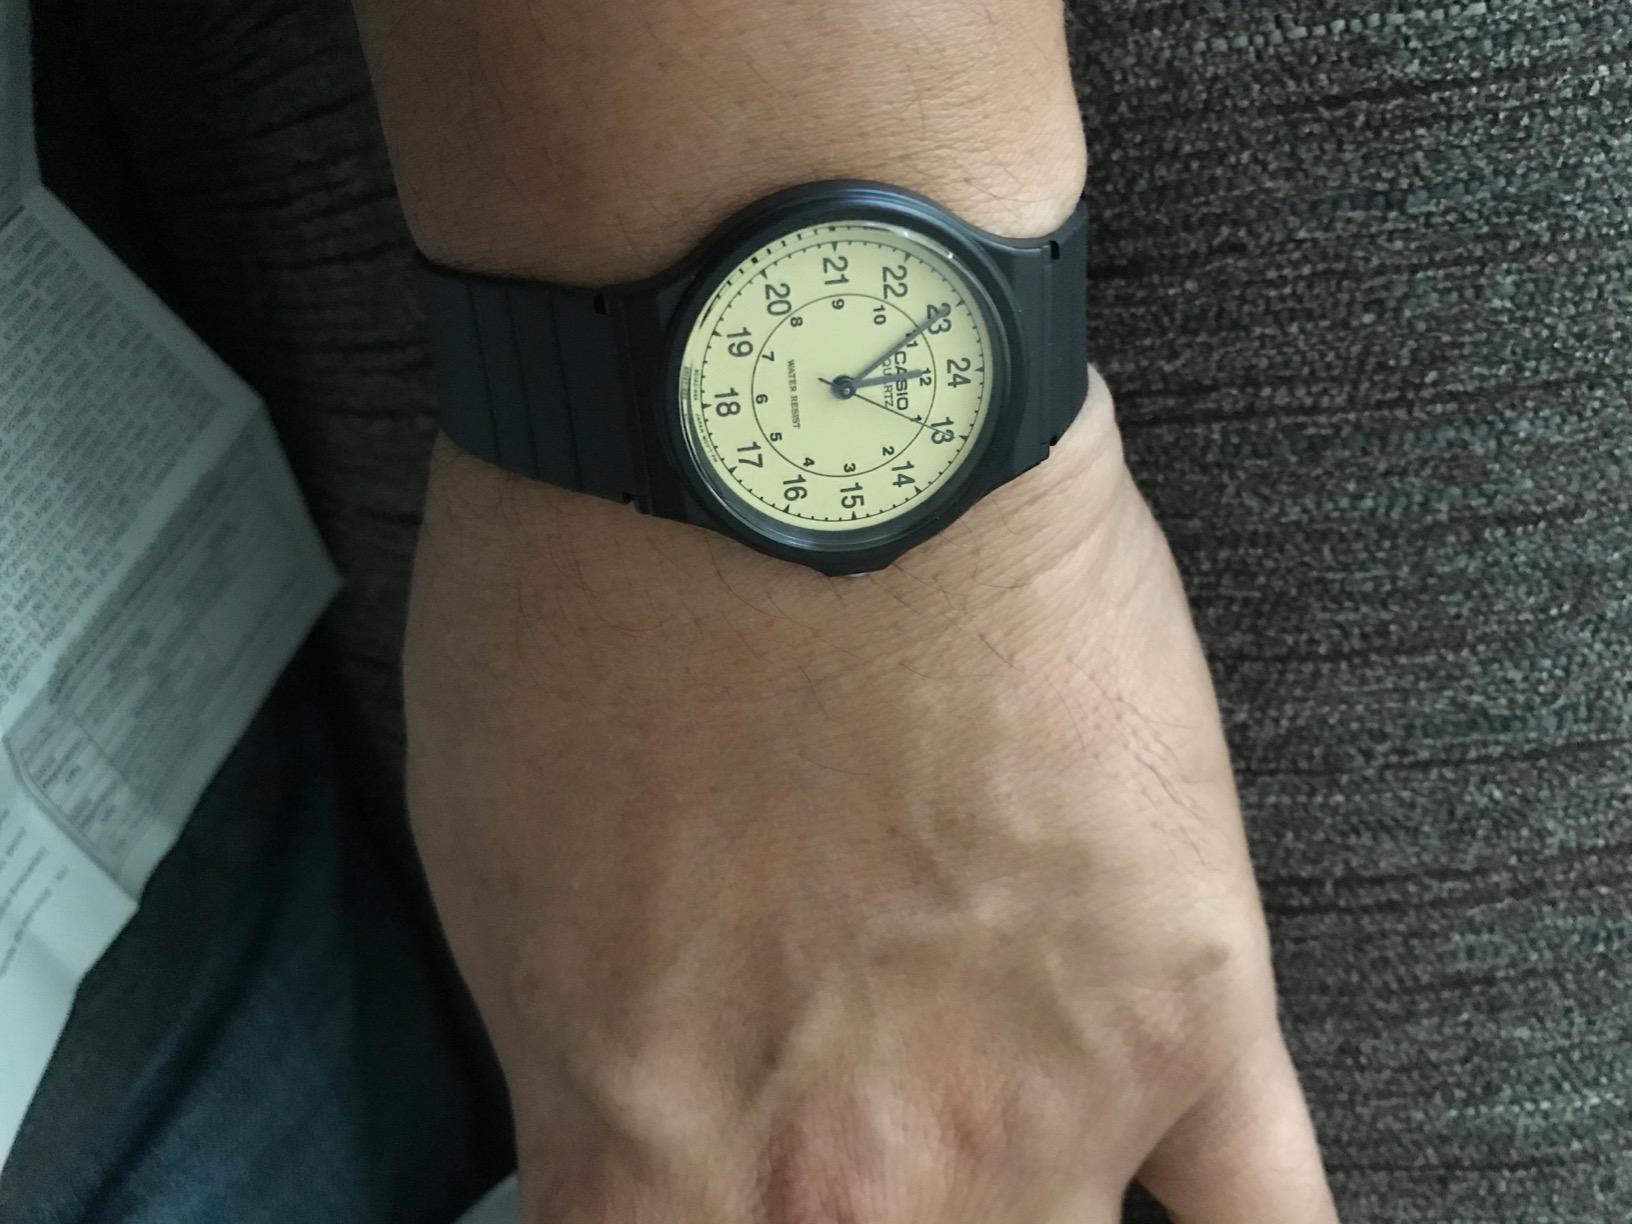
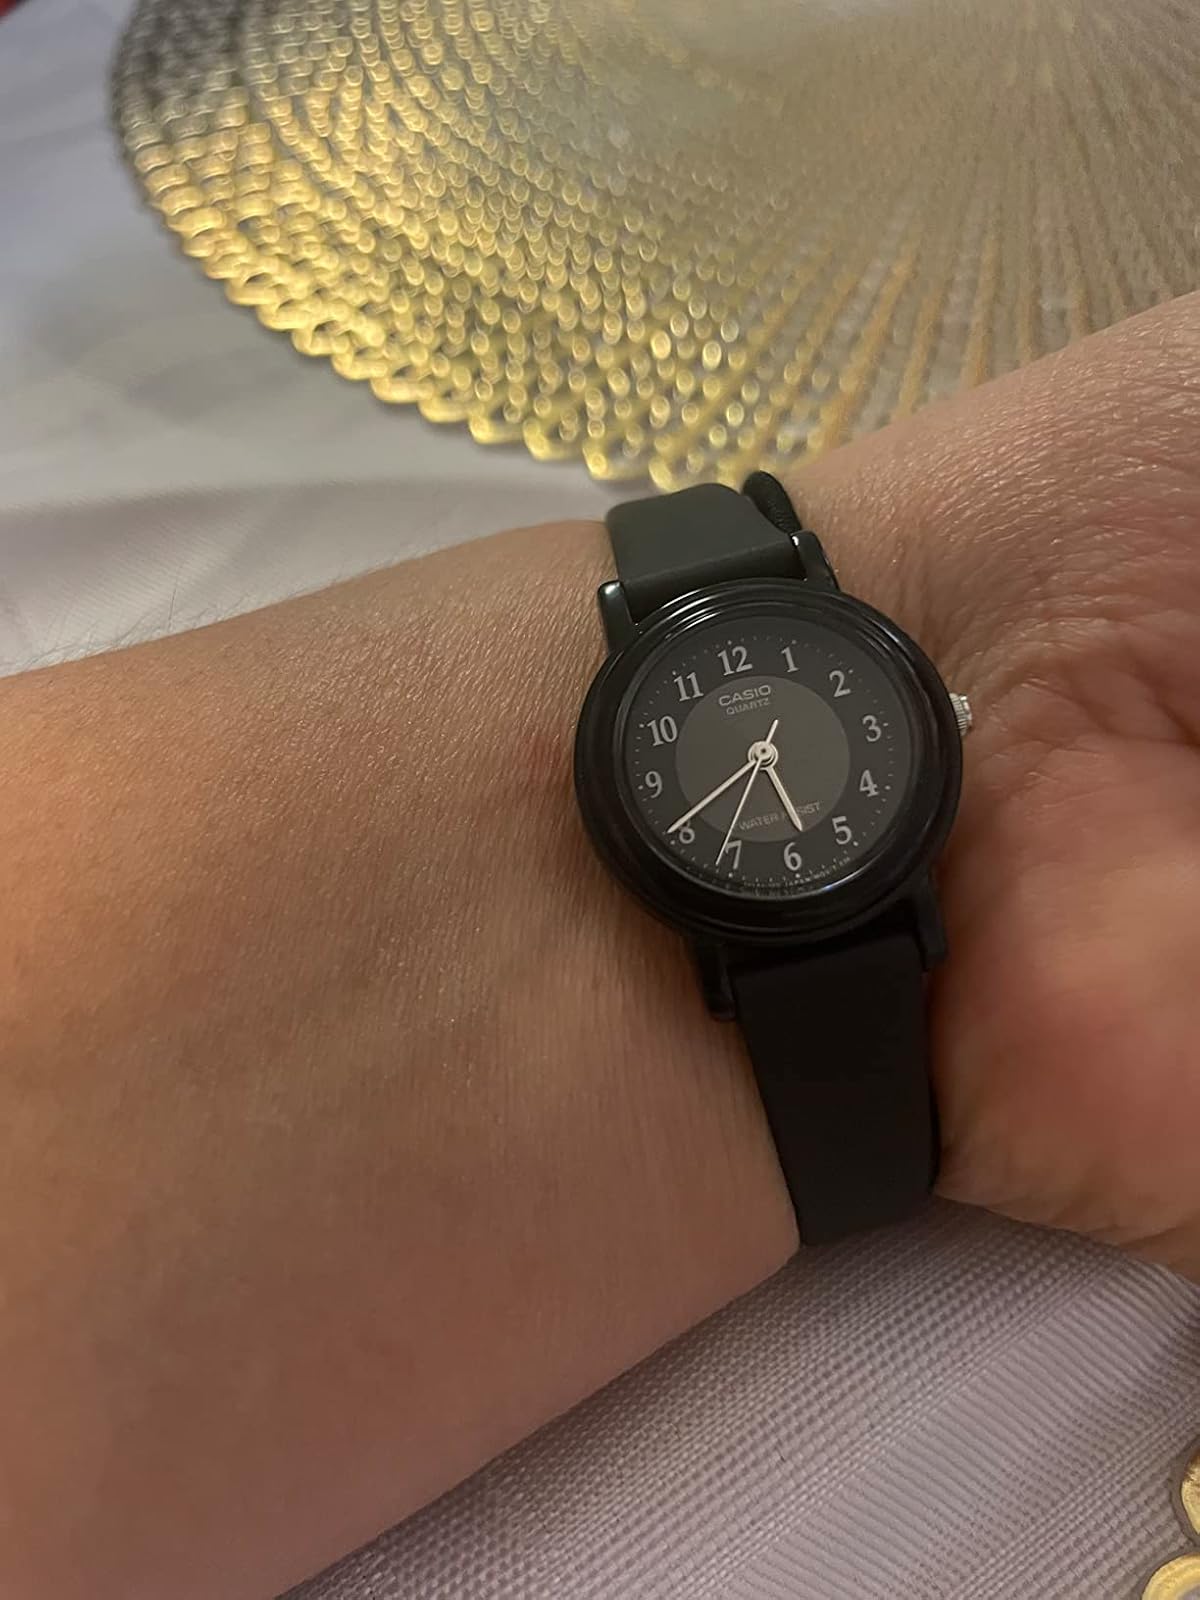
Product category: accessories_watch
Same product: no